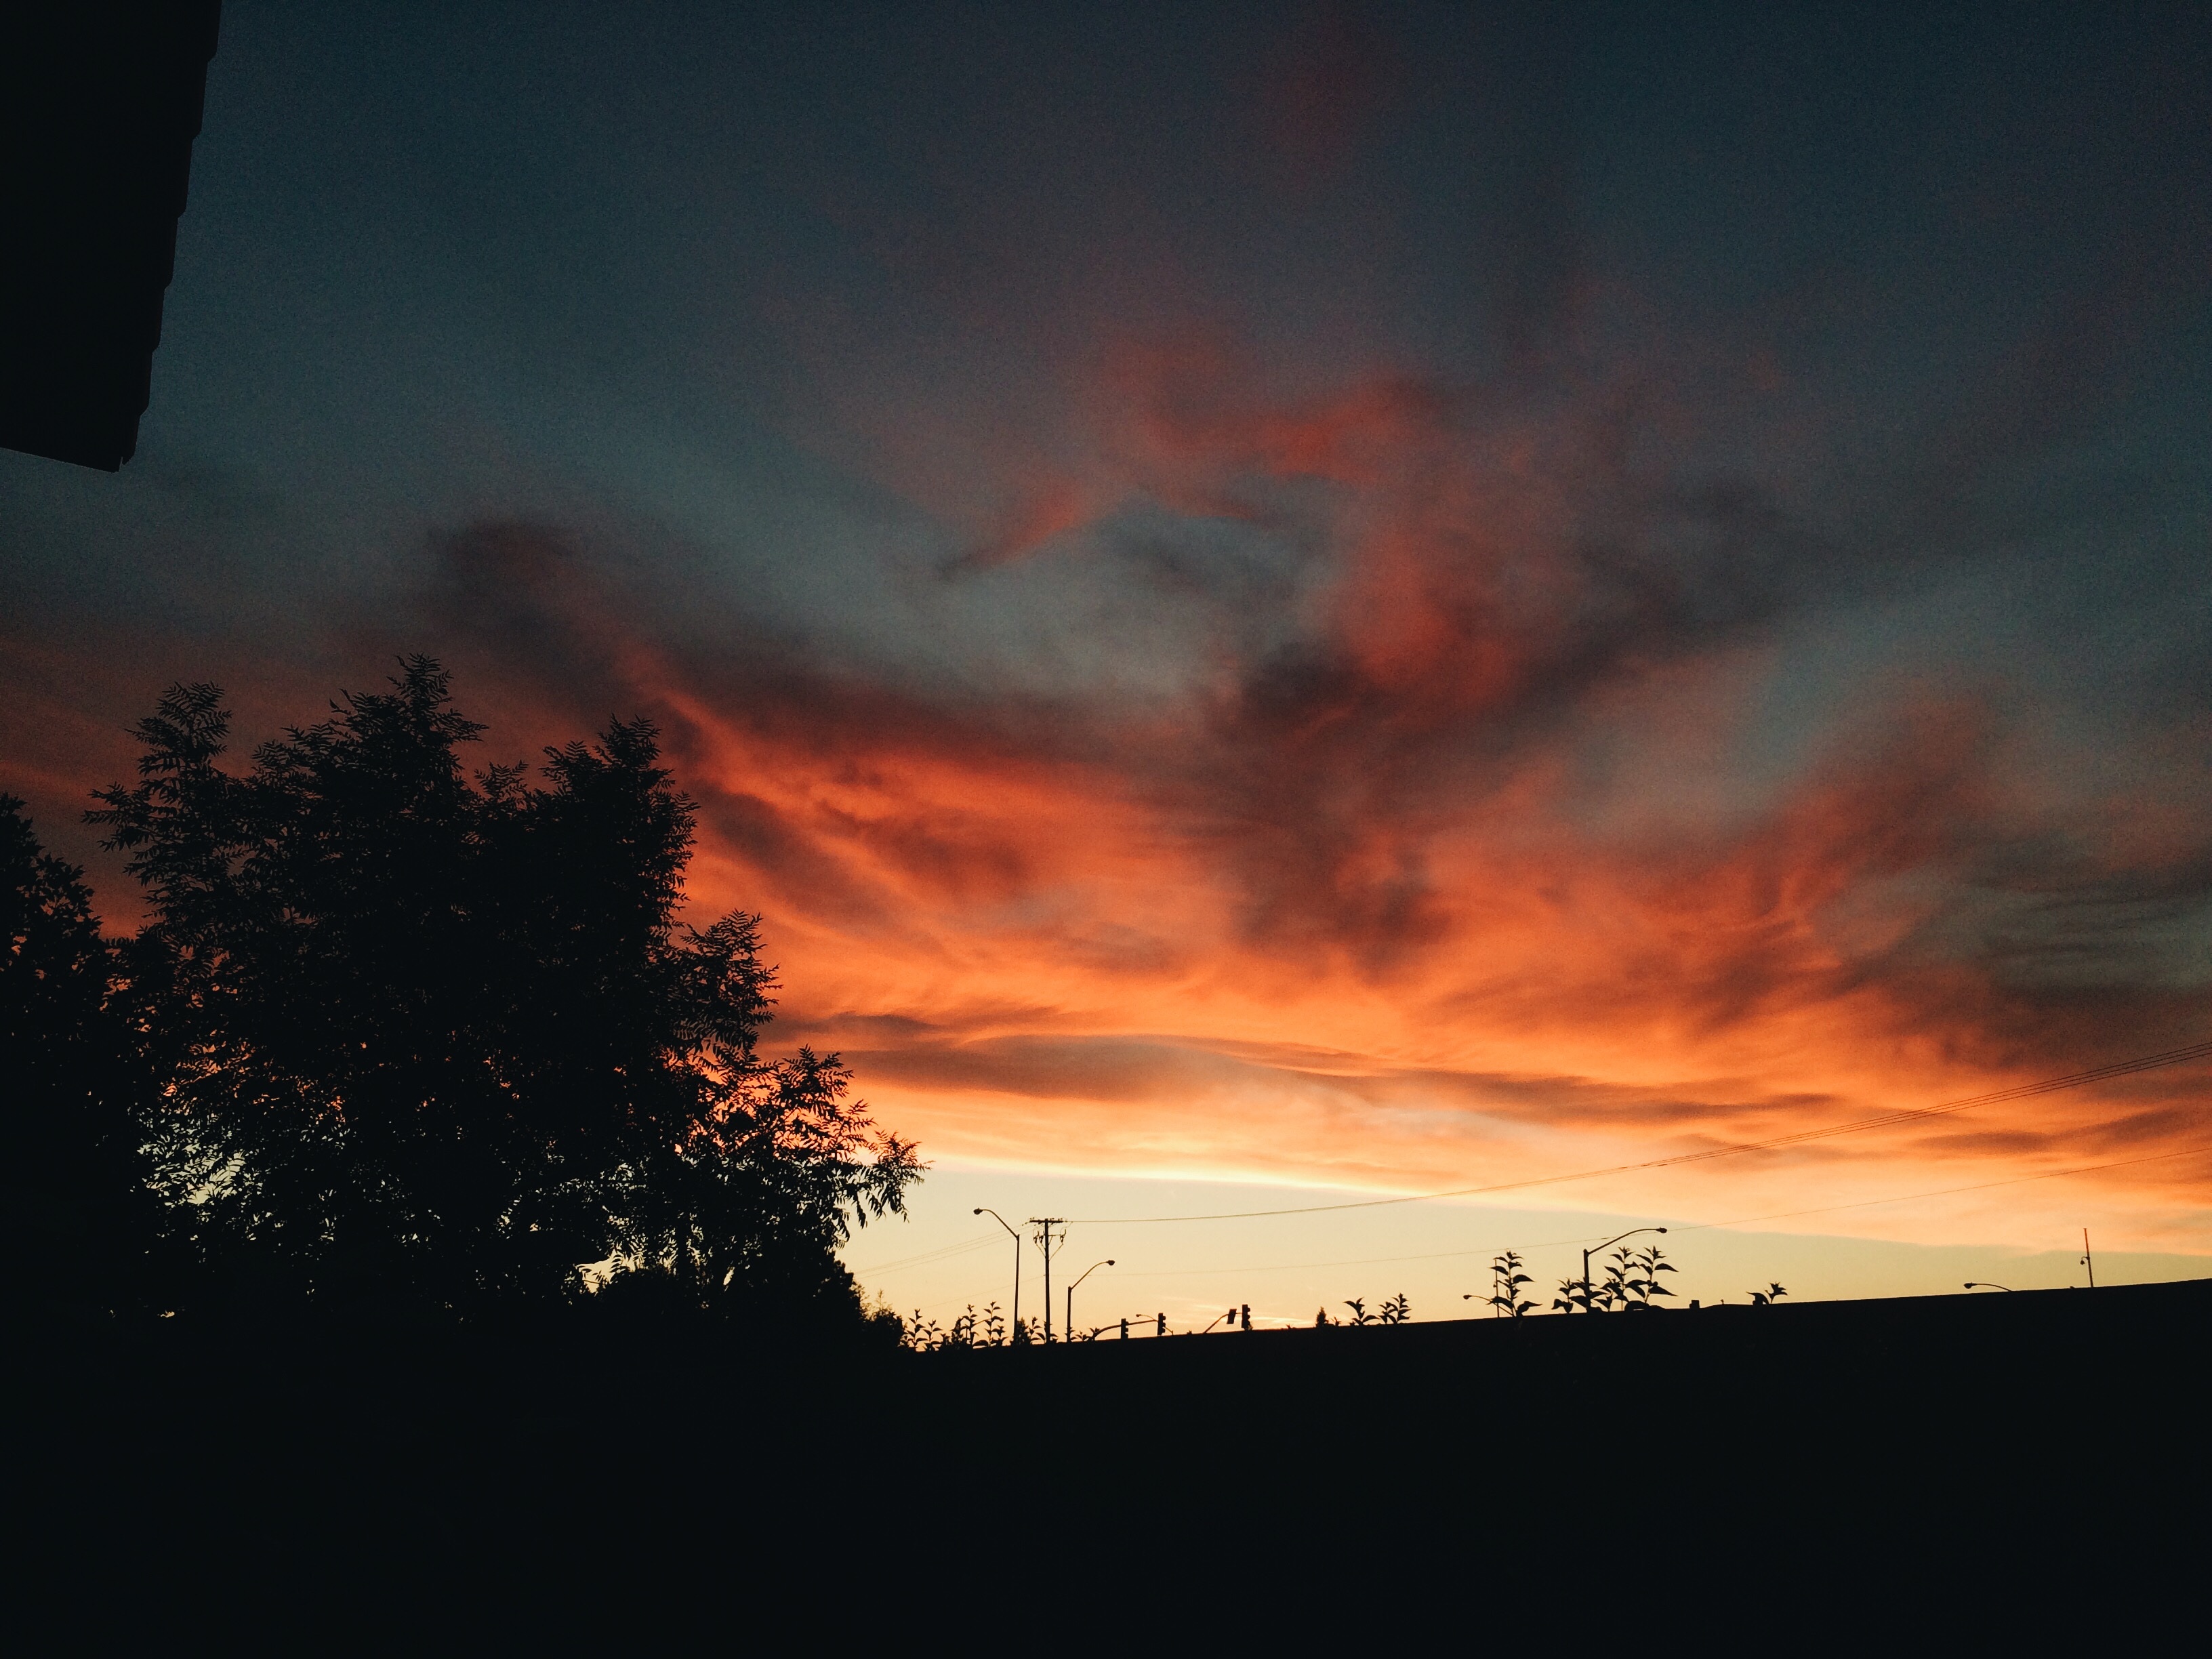
horizon, cloud, sky, sunrise, sunset, sunlight, morning, dawn, atmosphere, dusk, evening, afterglow, meteorological phenomenon, red sky at morning